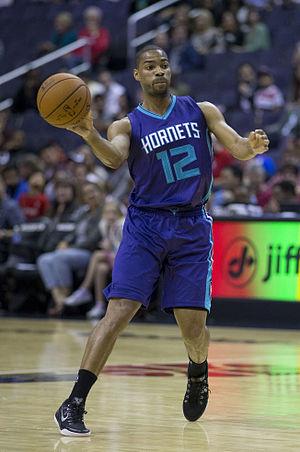
Gary Neal, né le 3 octobre 1984 à Baltimore, aux États-Unis, est un entraîneur de basket-ball et ancien joueur américain de basket-ball professionnel. Il évoluait au poste d'arrière. Il a joué au niveau universitaire à La Salle et à l’Université Towson. Il a commencé sa carrière professionnelle à l’étranger avec des équipes en Turquie, en Espagne et en Italie avant de signer au sein de la National Basketball Association avec les Spurs de San Antonio en 2010 pour y rester jusqu'en 2017. Il terminera sa carrière de joueur en Europe.